History of Christianity in Romania

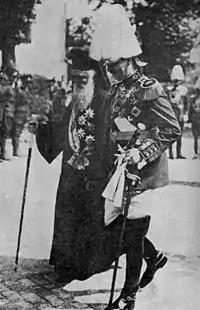
Miron Cristea, the first Patriarch of All Romania (1925–1939), along with King Carol II (1930–1940)

After the Principality of Transylvania was annexed by the Habsburg Empire, the new Catholic rulers tried to attract the Romanians' support in order to strengthen their control over the principality governed by predominantly Protestant Estates. For the Romanians, the Church Union proposed by the imperial court nurtured the hope that the central government would assist them in their conflicts with local authorities.